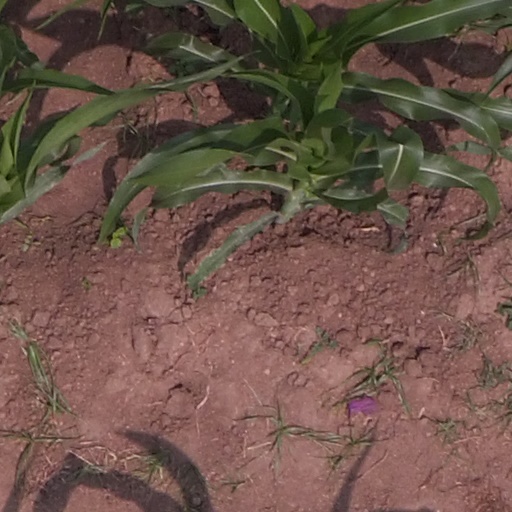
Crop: maize; corn